Lovely (Desperate Housewives)

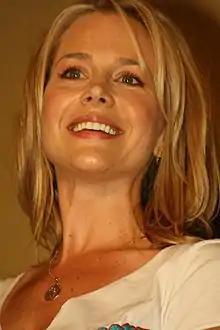
Julie Benz "(pictured)" continued a string of guest appearances in "Lovely" as former stripper Robin Gallagher.

"Lovely" was written by David Schladweiler and directed by David Warren. It marked the second in a string of at least four guest appearances by actress Julie Benz as Robin Gallagher, a former stripper seeking a new life. Benz joined the show soon after her departure as a regular cast member from the Showtime drama series "Dexter", where her character Rita Morgan was killed in the fourth season finale, "The Getaway". Benz said of her role in "Desperate Housewives", "I love the show so much, and I am honored to be part of the whole [world] of Wisteria Lane. And to work with all these great, amazing women! I've done a lot of male-dominated movies and television shows, so it's so amazing for me to be a part of a show that is female-dominated."